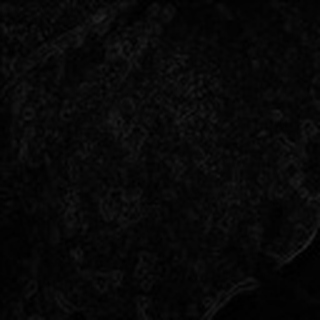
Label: cotton_bacterial_blight